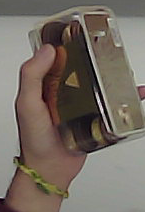
Product: rocher_chocolate